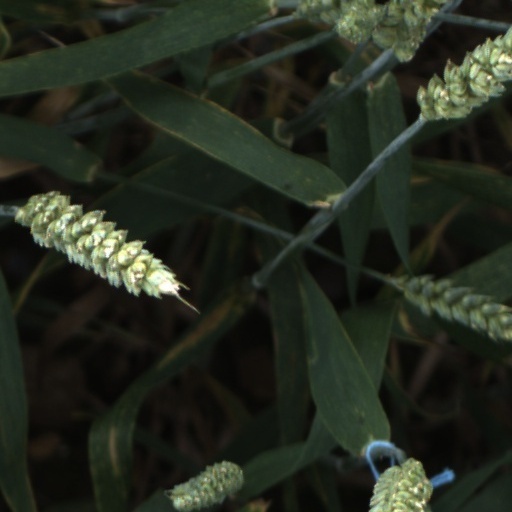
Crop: wheat